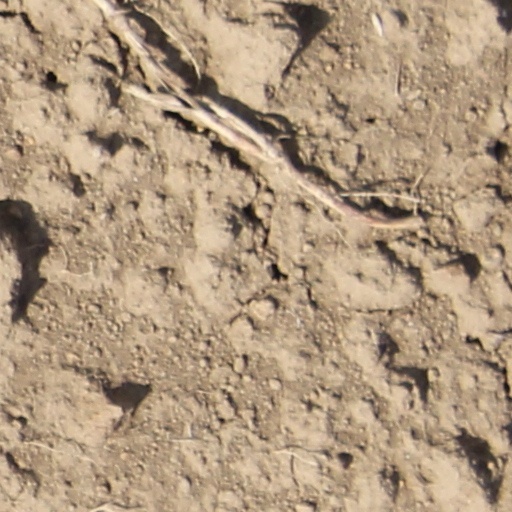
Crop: wheat